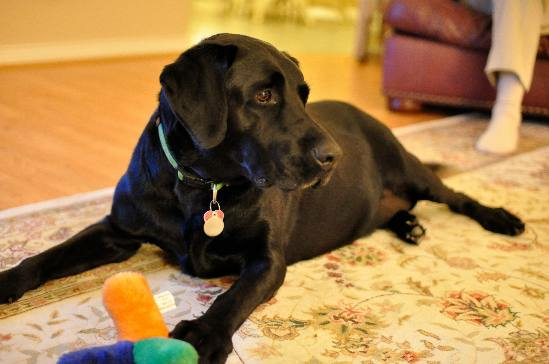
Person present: No